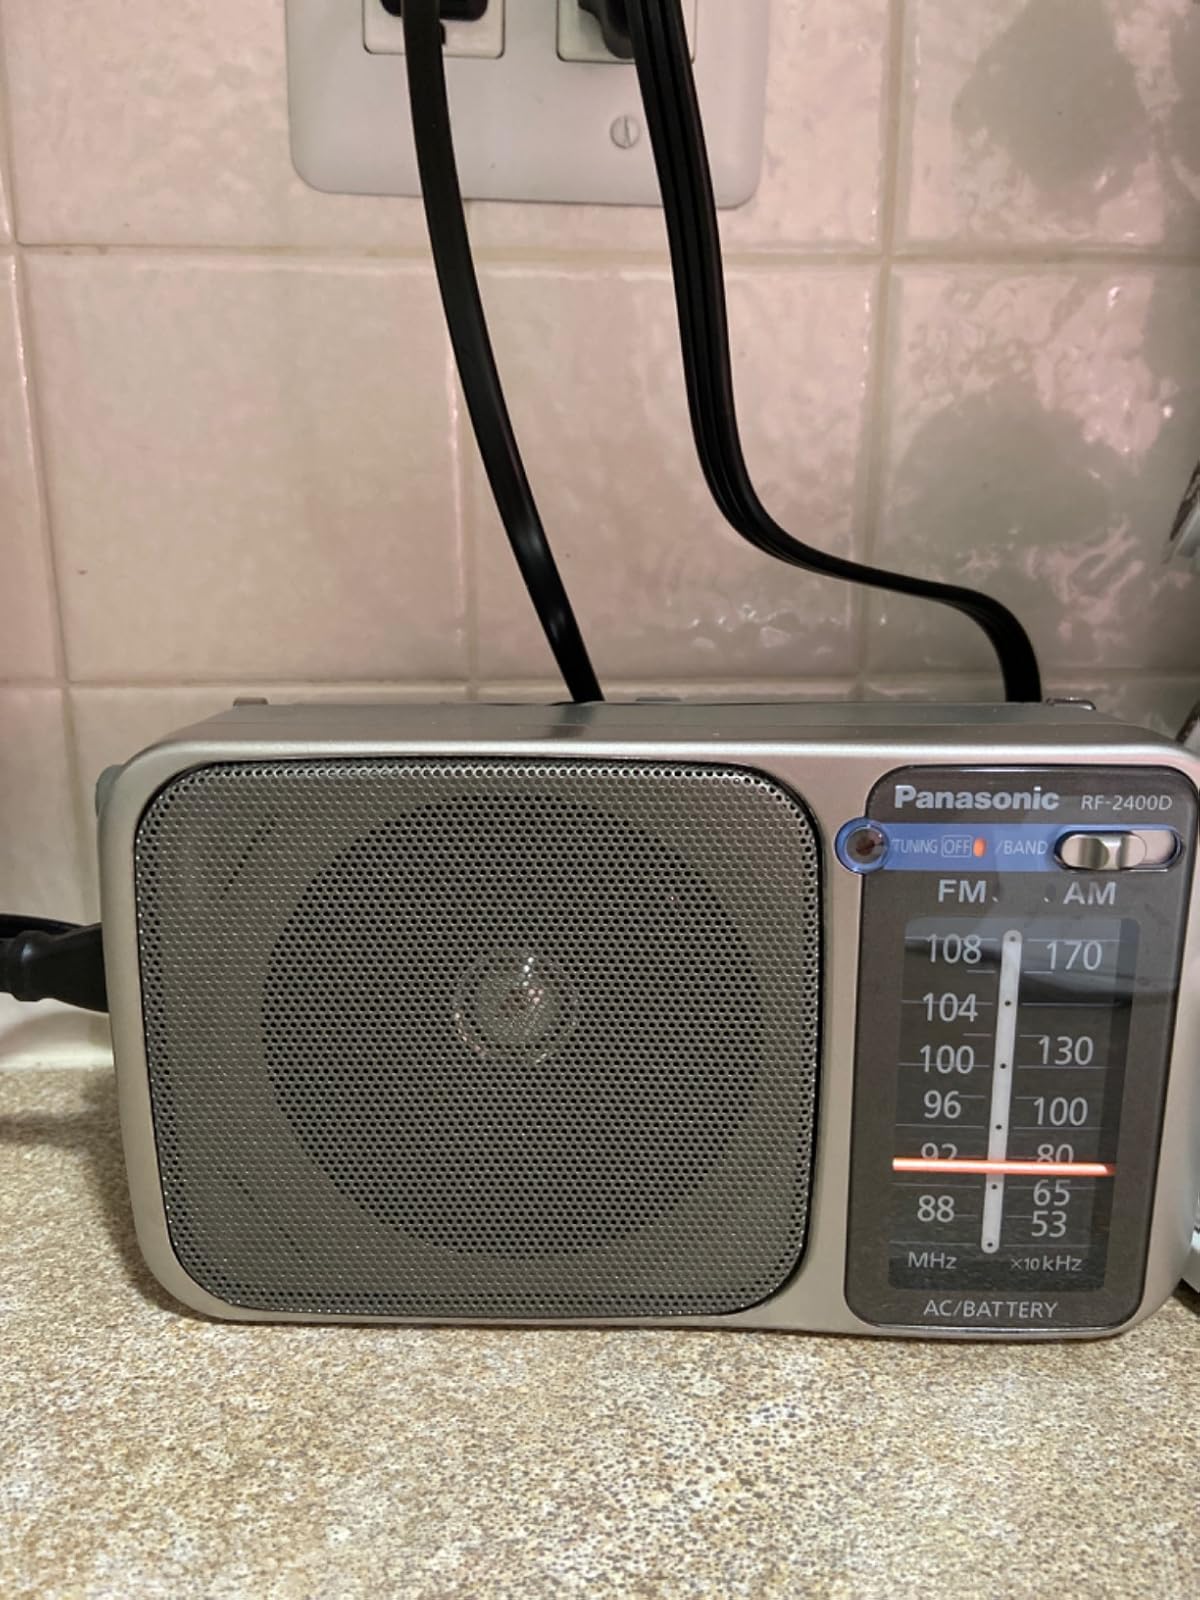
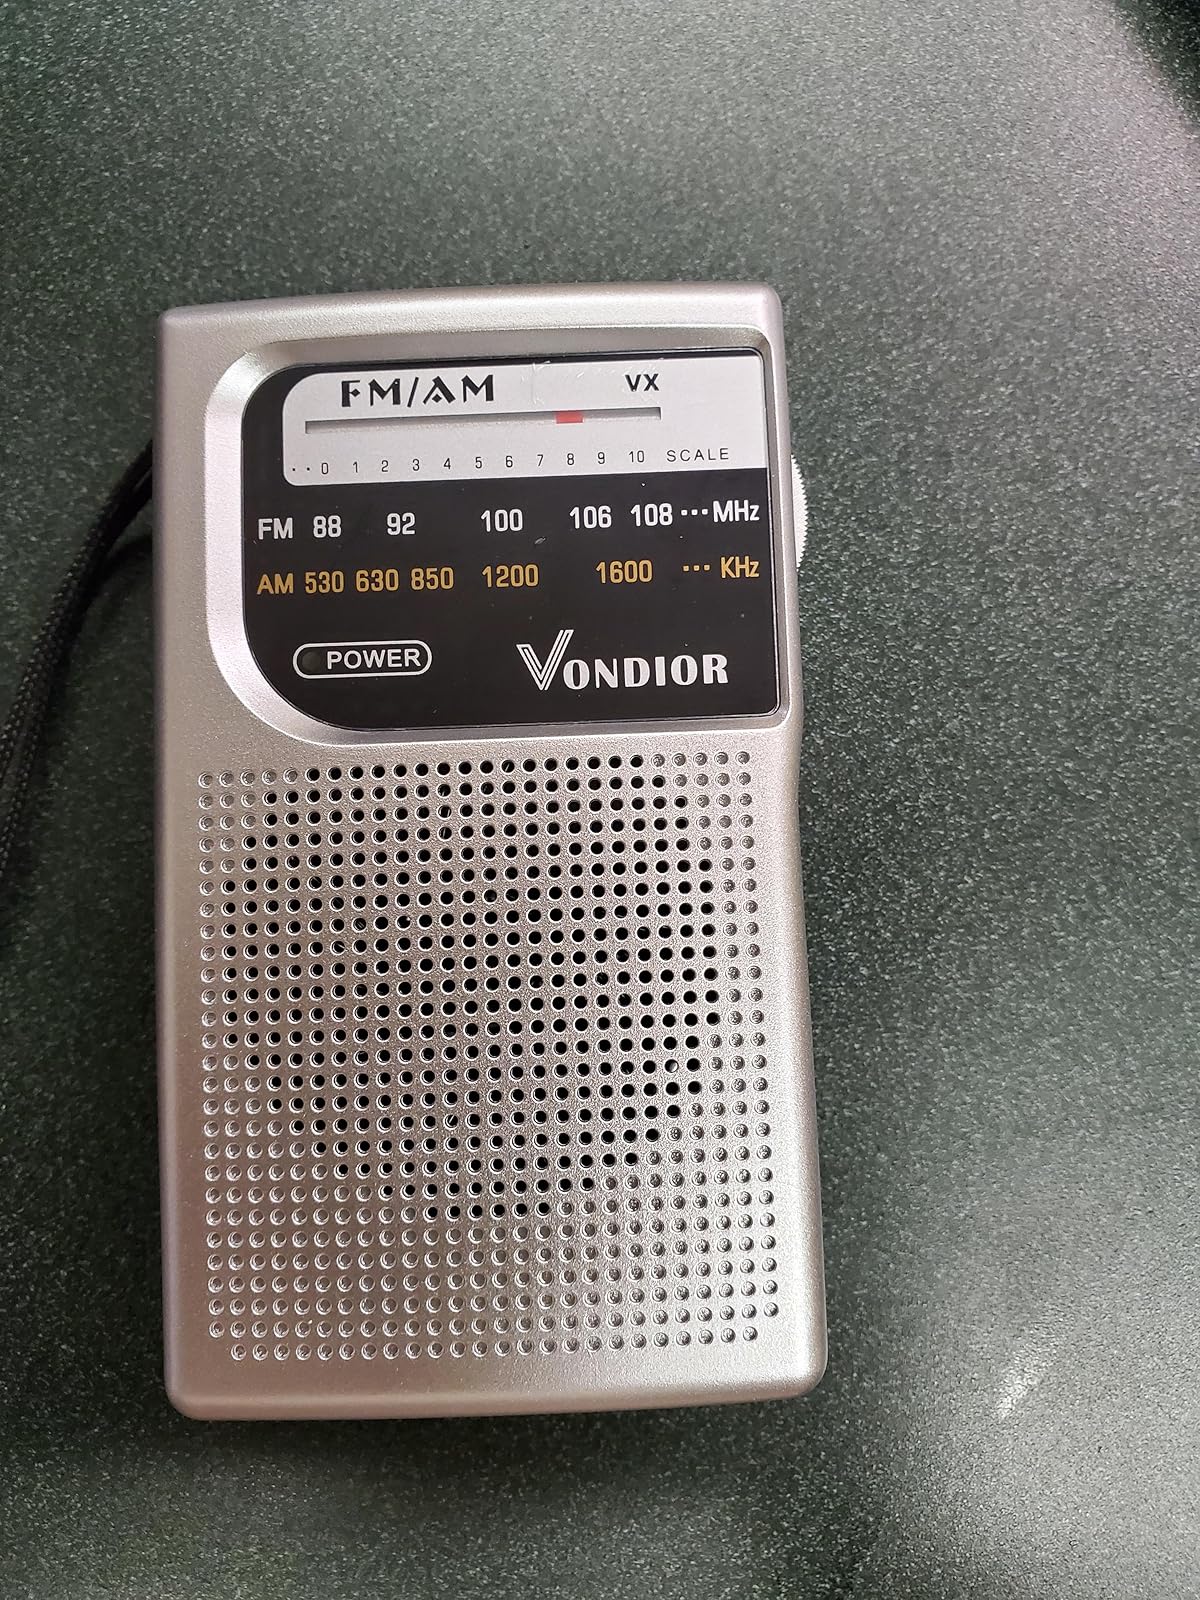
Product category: radio
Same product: no